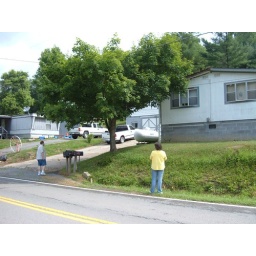
the original grandparents home this tree was planted for vinny when he was born in 1976